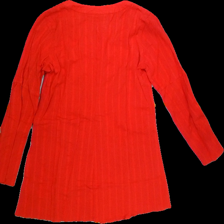
View: back
Type: Blouse
Category: Ladies
Brand: KappAhl
Colors: Red
Material: 100%cotton
Pattern: Plain
Cut: Regular, V-collar
Size: 40
Season: All
Trend: No trend
Stains: No
Price range: <50
Recommended usage: Export